Francis Bacon (artist)

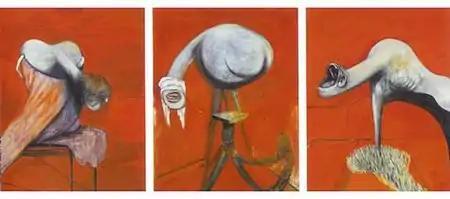
"Three Studies for Figures at the Base of a Crucifixion", 1944. Oil and pastel on Sundeala board. Tate Britain, London

"Crucifixion (1933)" was his first painting to attract public attention, and was in part based on Pablo Picasso's "The Three Dancers" of 1925. When not well received, Bacon became disillusioned and abandoned painting for nearly a decade and attempt to destroy or suppressed his earlier works. He visited Paris in 1935 where he bought a secondhand book on anatomical diseases of the mouth containing high-quality hand-coloured plates of both open mouths and oral interiors, which haunted and obsessed him for the remainder of his life. These and the scene with the nurse screaming on the Odessa steps from the "Battleship Potemkin" later became recurrent parts of Bacon's iconography, with the angularity of Eisenstein's images often combined with the thick red palette of his recently purchased medical tome.